Belinda (Rice novel)

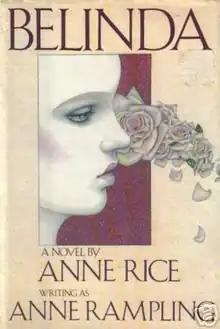
1986 edition

Belinda is a 1986 novel by Anne Rice, originally published under the pen name Anne Rampling.